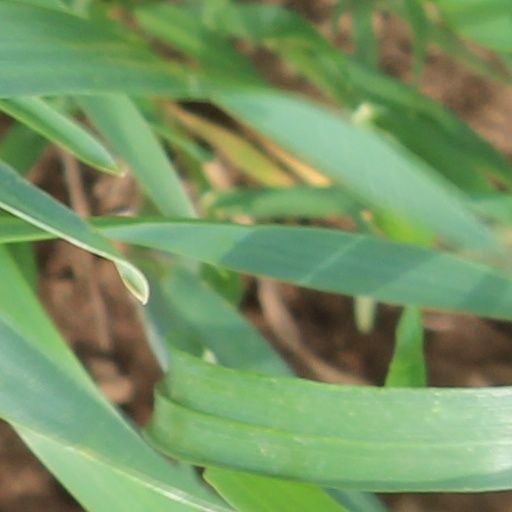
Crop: wheat